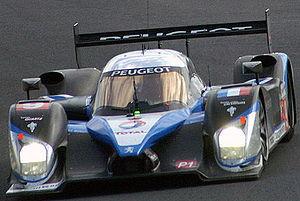
Peugeot 908 2009 au Mans
Peter Lindner, né le 16 mars 1930 à Düsseldorf et décédé le 11 octobre 1964 sur l'autodrome de Linas-Montlhéry, est un pilote automobile allemand, essentiellement sur voitures de tourisme en circuits, résident à Wiesbaden.
Prince Dimitri Djordjadze, né le 28 octobre 1898 et décédé le 26 octobre 1985 à 87 ans, était un prince géorgien dont la famille, membre de dynastie régnante, était originaire de Tbilissi, occasionnellement un pilote automobile de courses sur voitures de sport au début des années 1930.
L'Oreca 05 est une voiture de course de type LMP2, lancée en 2015 par le constructeur français Oreca, pour répondre à la nouvelle réglementation 2017, qui ne concerne que des prototypes fermés à la forme de coupé contrairement à l'Oreca 03 qui est une barquette.
Ginetta est un constructeur automobile anglais fondé en 1958 dans la ville de Woodbridge. Les voitures sont aujourd'hui fabriquées dans une nouvelle usine lancée en 2007 et située près de Leeds.
La Ferrari 333 SP est un modèle de compétition de la Scuderia Ferrari développée par Golim, engagée en championnat américain IMSA durant la deuxième moitié des années 1990. Elle a servi de base à la création de la Ferrari F50, qui lui a emprunté son châssis monocoque.